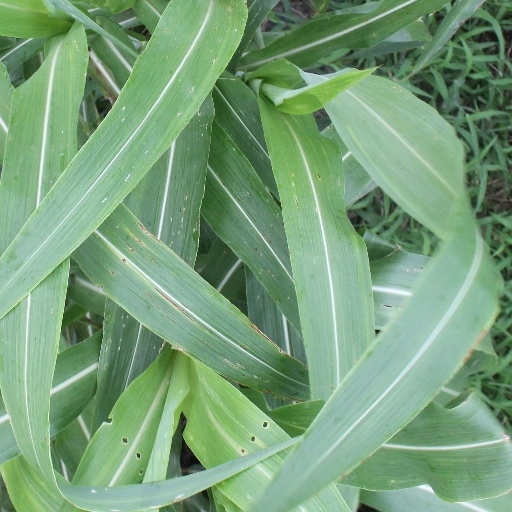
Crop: sorghum